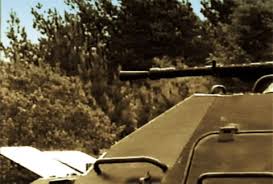
Label: BTR